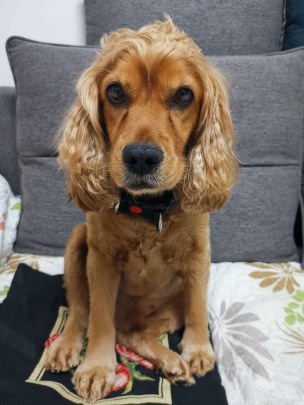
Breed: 286-n000111-cocker_spaniel